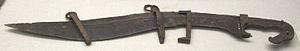
L’armée de Carthage fut l'une des forces militaires les plus importantes de l'Antiquité classique.
Après la conquête de l'Ibérie, le gros de l'armée carthaginoise est constitué de troupes originaires de la péninsule. Ces troupes proviennent de deux ethnies différentes : les tribus ibères du sud et de l'est et les tribus celtibères de l'intérieur. Elles constituent les troupes les plus disciplinées des armées puniques, si l'on excepte l'infanterie libyphénicienne. Ces soldats, en majorité mercenaires – encore qu'il soit possible qu'il existât des contingents obéissant aveuglément à des généraux charismatiques, comme Hannibal, suivant la traditionnelle devotio ibérica – fournissent des troupes de cavalerie légère, d'infanterie légère et lourde.